Taghit

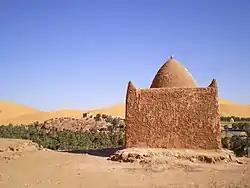
Qibba Taghit Oasis

Taghit lies on the left (eastern) bank of the Oued Zouzfana. The Grand Erg Occidental, a large area of continuous sand dunes, lies to the east, while the rocky Djebel Baroun lies to the west across the river.